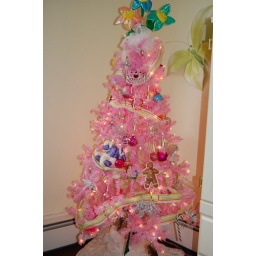
The pink tree in the girls' playroom